Gareth McAuley

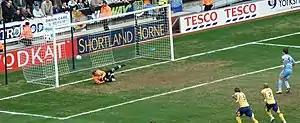
McAuley (No. 5) watches as Coventry score a penalty kick in an M69 derby at the Ricoh Arena

In the 2007–08 season, McAuley was appointed captain in a 0–0 draw against Wolverhampton Wanderers on 2 October 2007, following Stephen Clemence's injury. He scored his fourth goal on 5 October against Sheffield Wednesday, helping Leicester earn their second only league win of the season, and was then named in the Championship Team of the Week three days later. McAuley is one of three players (DJ Campbell & Carl Cort) who netted in three goals against Chelsea in a League Cup match on 31 October at Stamford Bridge, but could not prevent his side from losing 4–3.